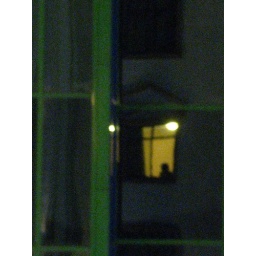
self portrait in a mirrored office building across from my hotel